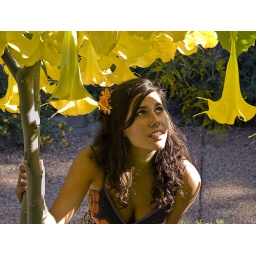
Corinne sitting under a tree with some exotic yellow flowers.